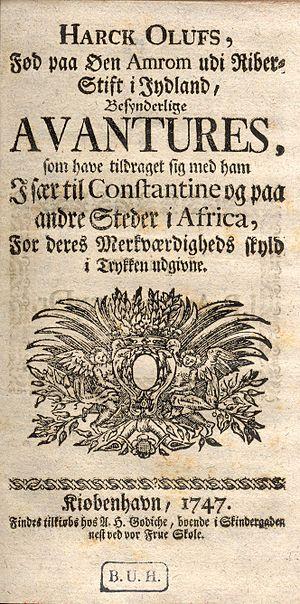
Hark Olufs, né le 17 juillet 1708 à Nebel, dans l'Amrun, et mort le 13 octobre 1754, à Süddorf, dans l'Amrum, est un marin, puis esclave, trésorier et commandant militaire dans la régence d'Alger, d'origine frisonne du nord.